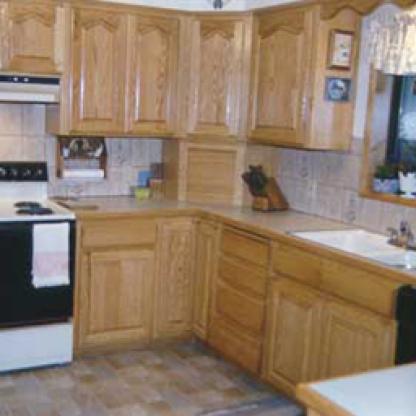
Scene: Indoor